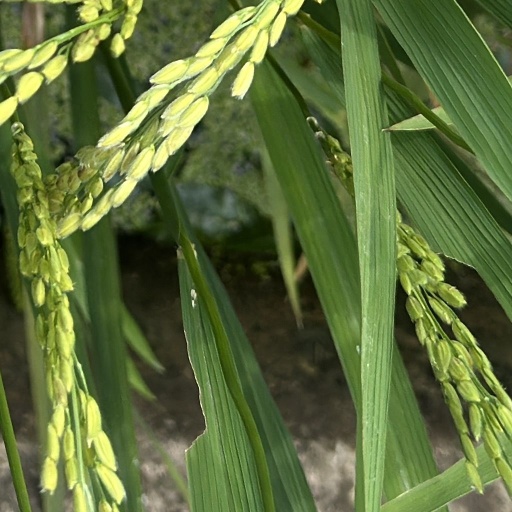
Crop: rice